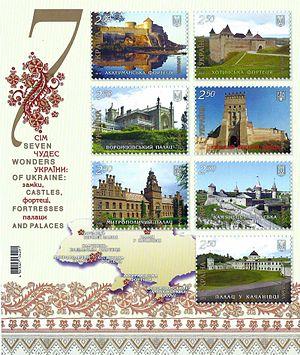
Série de timbres ukrainiens (2012) présentant les ""Sept Merveilles d'Ukraine"" (châteaux, forteresses, palais)"
La principauté de Moldavie est un État européen historique. Avec celle de Valachie et celle de Transylvanie, c'est l'une des trois principautés médiévales à population roumanophone. Avec la Valachie c'est aussi l'une des deux « principautés danubiennes ». La Moldavie en tant que région historique, couvrait un territoire aujourd'hui partagé entre trois États modernes : la Roumanie, la Moldavie et l'Ukraine. Son histoire constitue une période importante du passé de la république de Moldavie et de la Roumanie, qui en revendiquent toutes deux la culture, les souverains, le patrimoine littéraire et les monuments. Elle avait une législation, une armée, une flotte sur le Danube et un corps diplomatique : ce n'était donc pas, comme le représentent de façon inexacte de nombreux ouvrages historiques modernes, une province turque ou polonaise, mais une principauté d'abord indépendante, ensuite autonome, vassale seulement tantôt des rois de Pologne, tantôt du sultan ottoman de Constantinople.
Les Sept merveilles d'Ukraine sont sept monuments historiques ukrainiens qui ont été choisis lors d'un concours organisé en Ukraine en juillet 2007. Le vote était divisé en deux parties : une partie réservée aux experts et une autre pour les internautes. Les autorités locales et provinciales ont présenté une liste de 1 000 monuments candidats. Un conseil de 100 experts a choisi une liste finale de 21 candidats. Le vote a été ouvert le 7 juillet 2007. Environ 77 000 internautes ont voté. Le vote a été clôturé le 21 août 2007. Les résultats ont été officiellement annoncés le jour même.